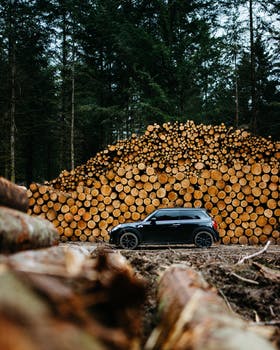
Label: No Watermark